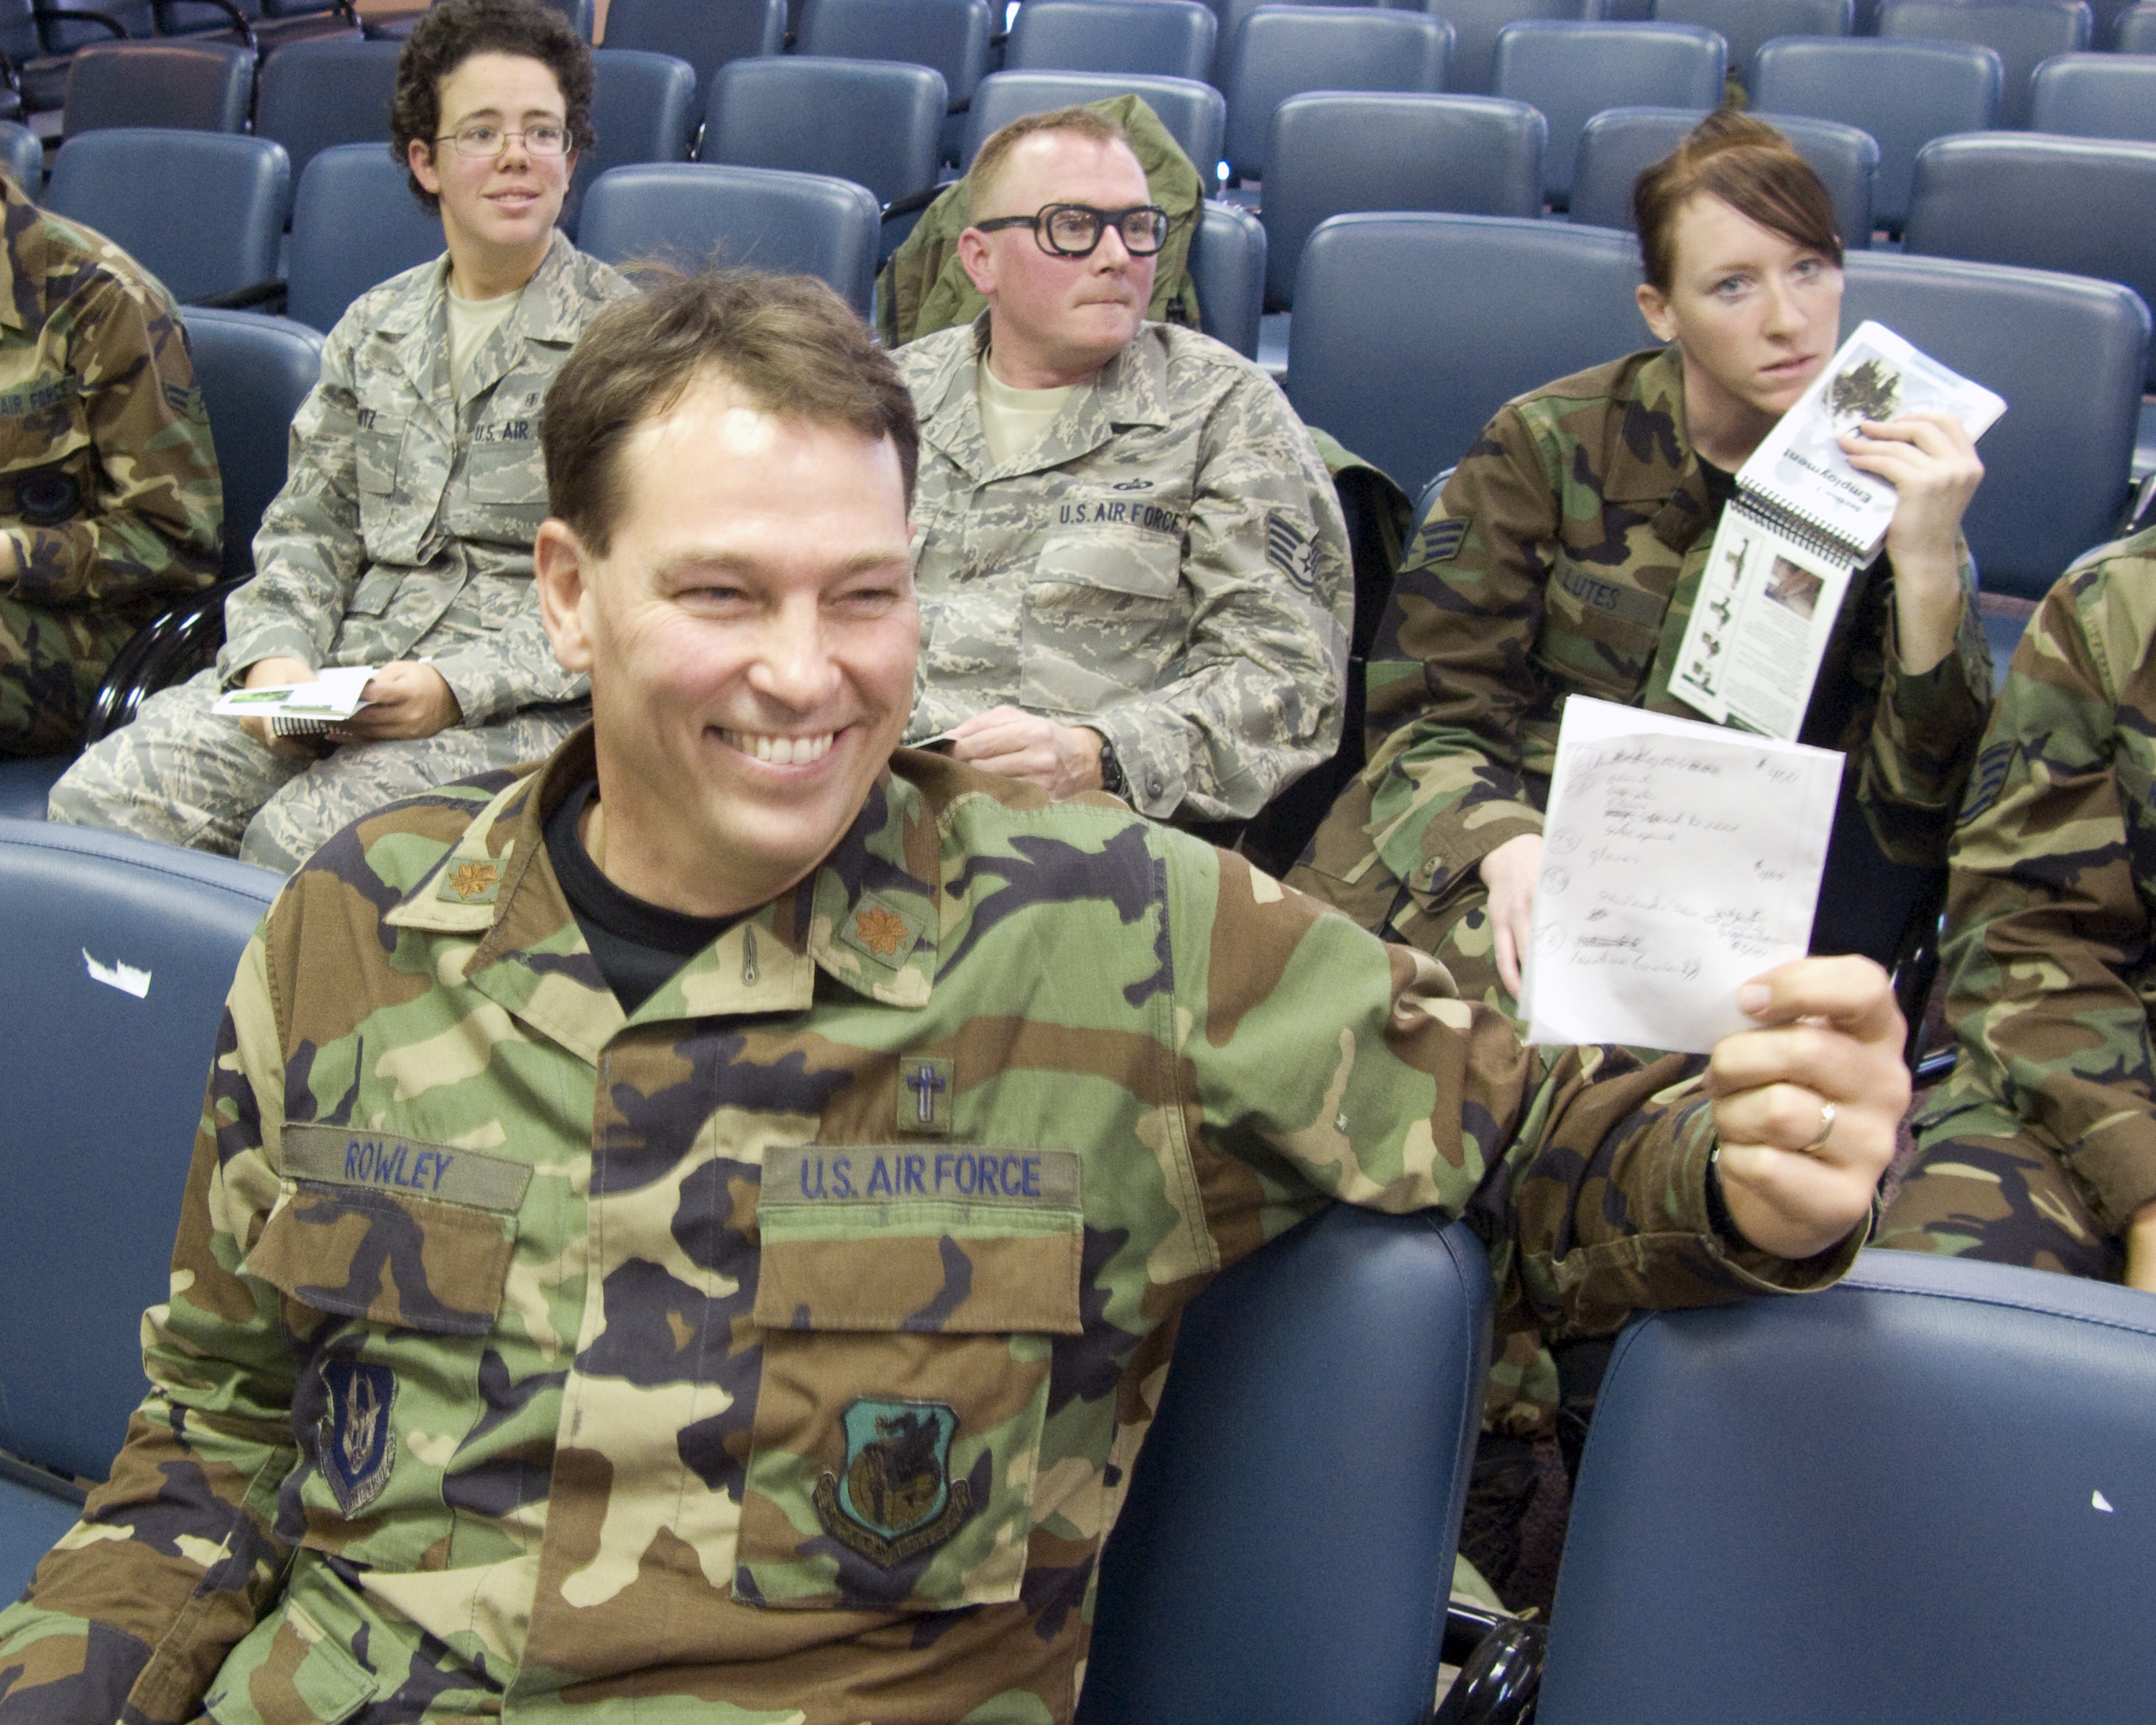
person, people, military, soldier, army, profession, california, travisairforcebase, 349th, troop, veteran, usairforcereserve, marines, staff, military uniform, military police, military officer, military person, drill instructor